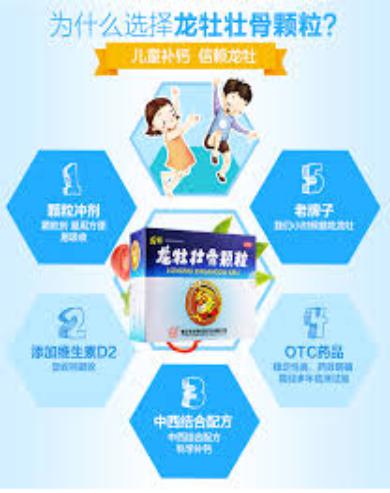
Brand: longmu-1
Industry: Medical